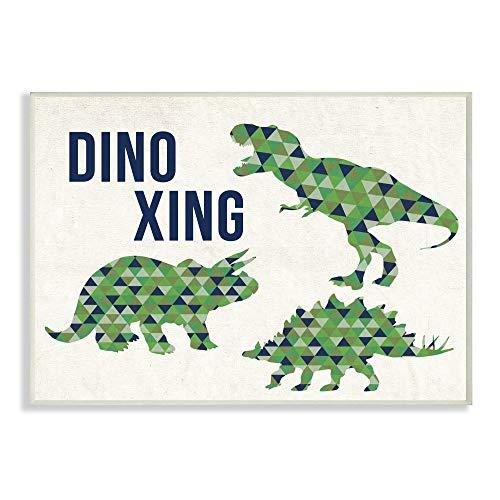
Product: The Kids Room by Stupell Dino Crossing Blue Green Dinosaur Kids Word Design Wall Plaque, 10x15, Multi-Color
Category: Baby Products | Nursery | Décor | Wall Décor | Wall Plaques
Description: Design By Artist Daphne Ponselle.
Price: $29.99
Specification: ProductDimensions:10x0.5x15inches|ItemWeight:2pounds|ShippingWeight:3pounds(Viewshippingratesandpolicies)|Manufacturer:StupellIndustries|ASIN:B07WRS2D6W|Itemmodelnumber:brp-2473_wd_10x15